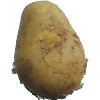
Label: Potato White 1